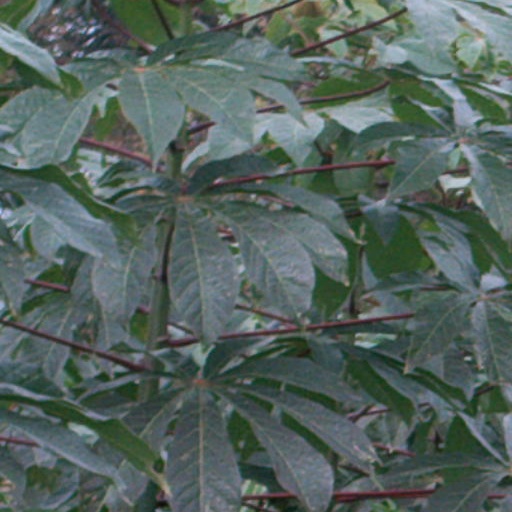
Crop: cassava